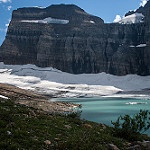
Label: glacier